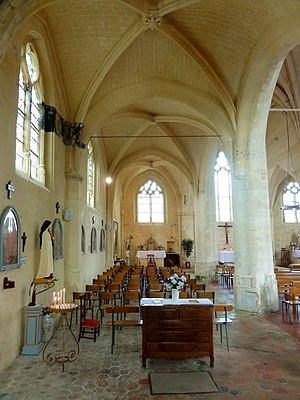
Intérieur de l'église - voir titre.
L'église Saint-Michel est une église catholique paroissiale située au Mesnil-en-Thelle, dans le département de l'Oise, en France.